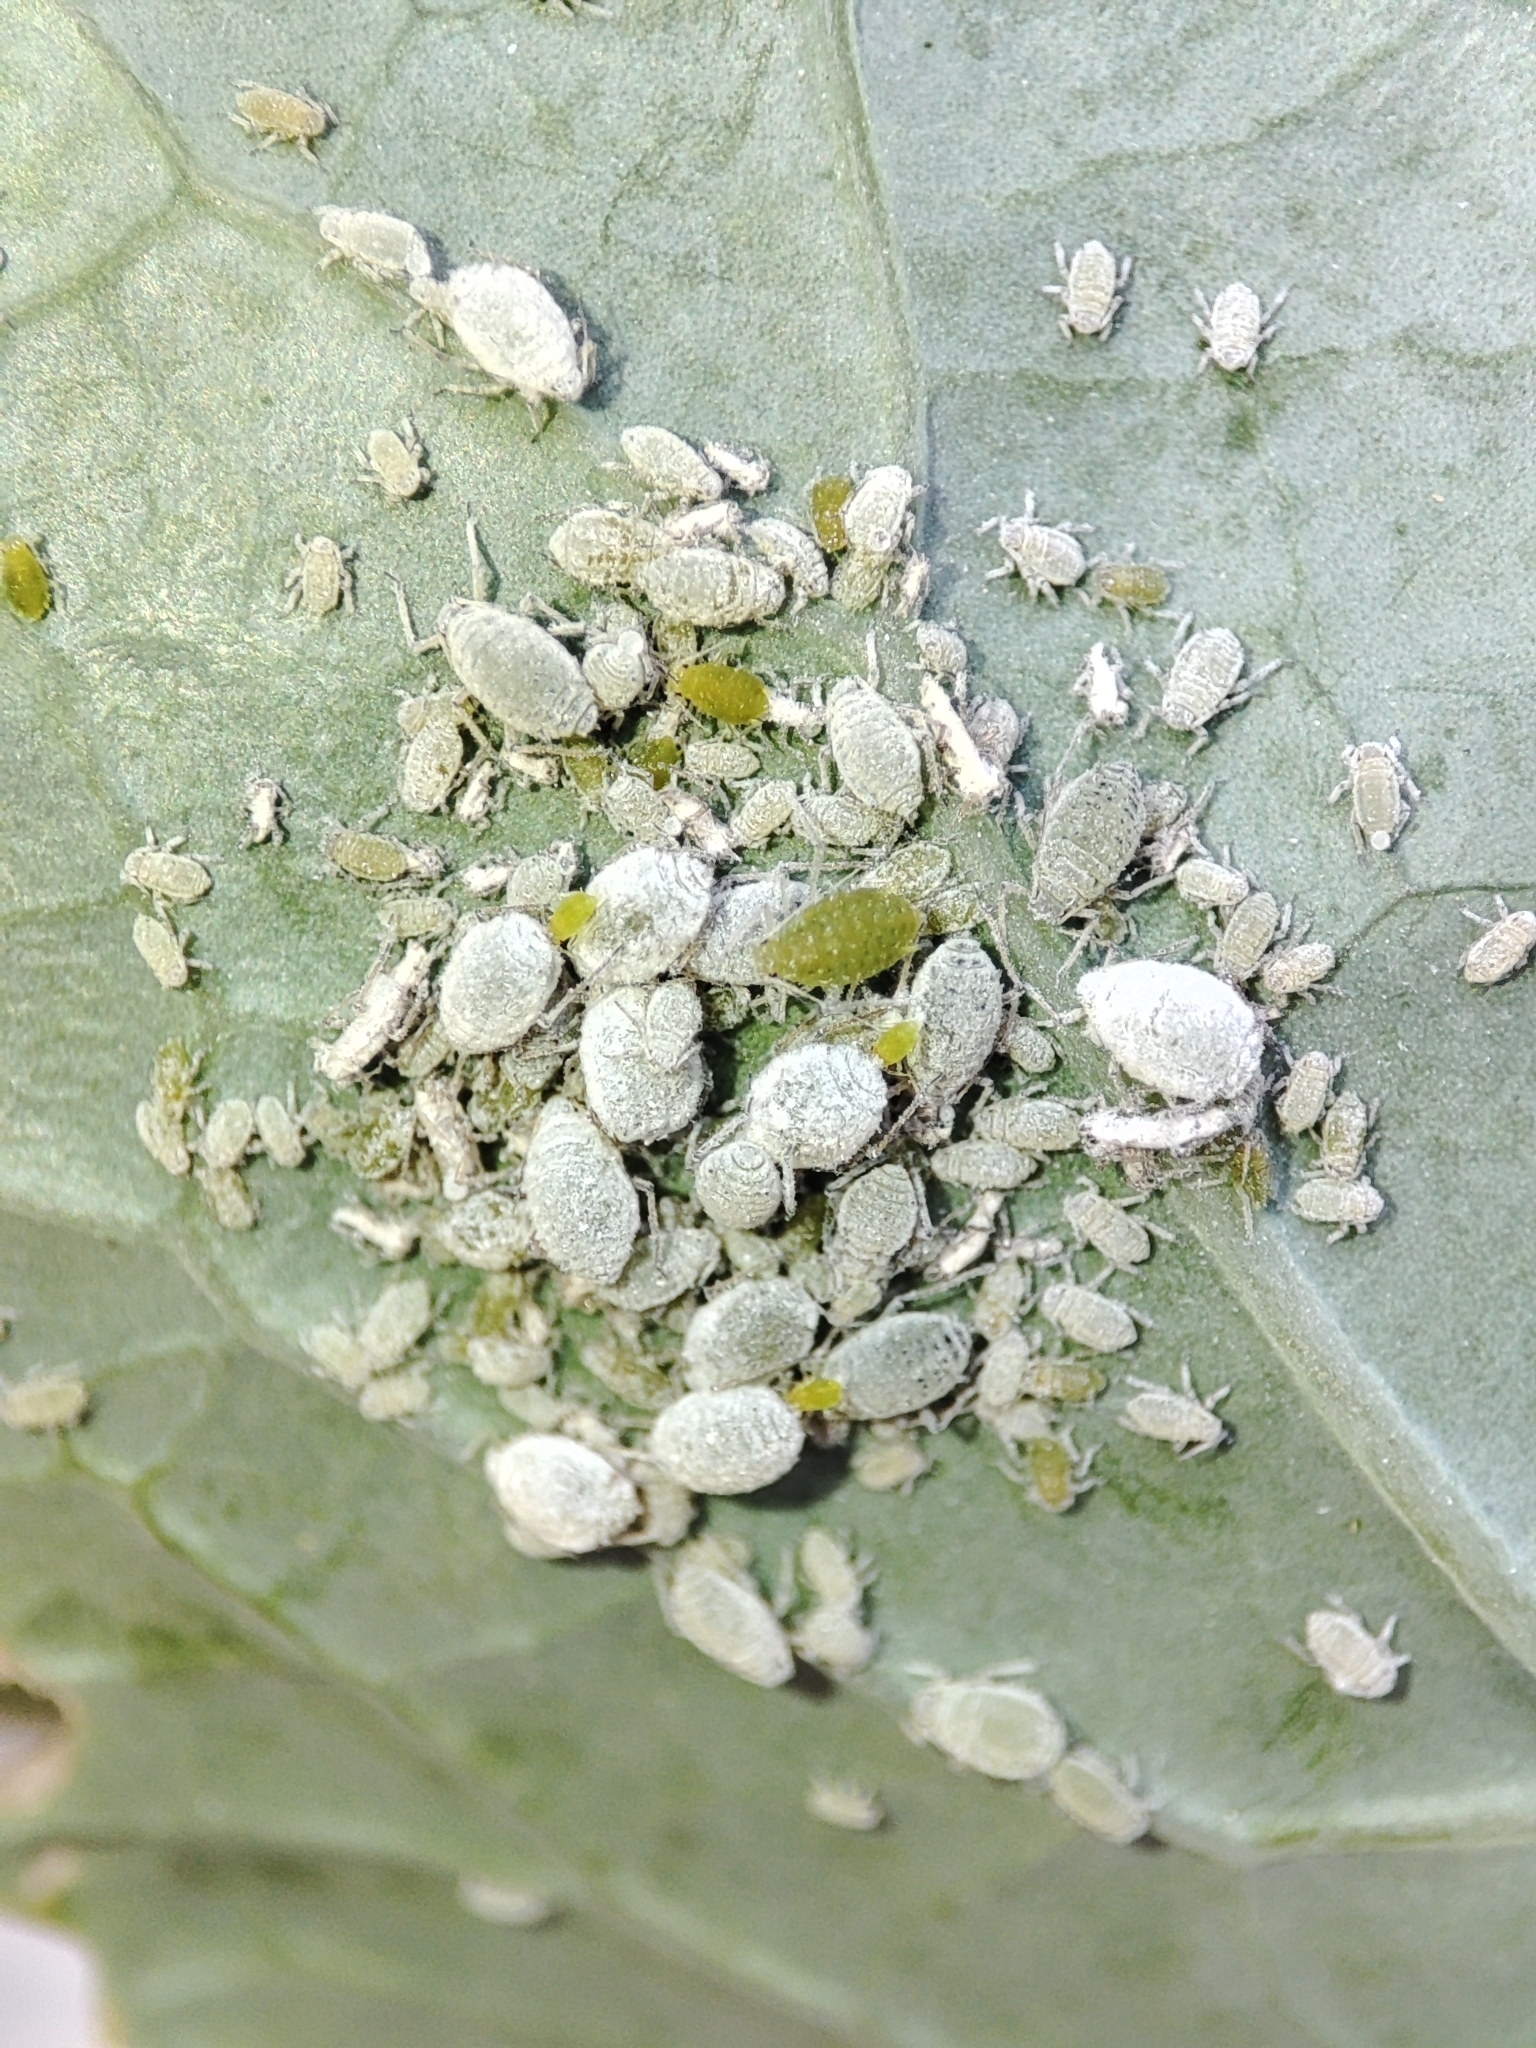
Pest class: cabbage_aphid